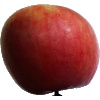
Label: Apple Crimson Snow 1